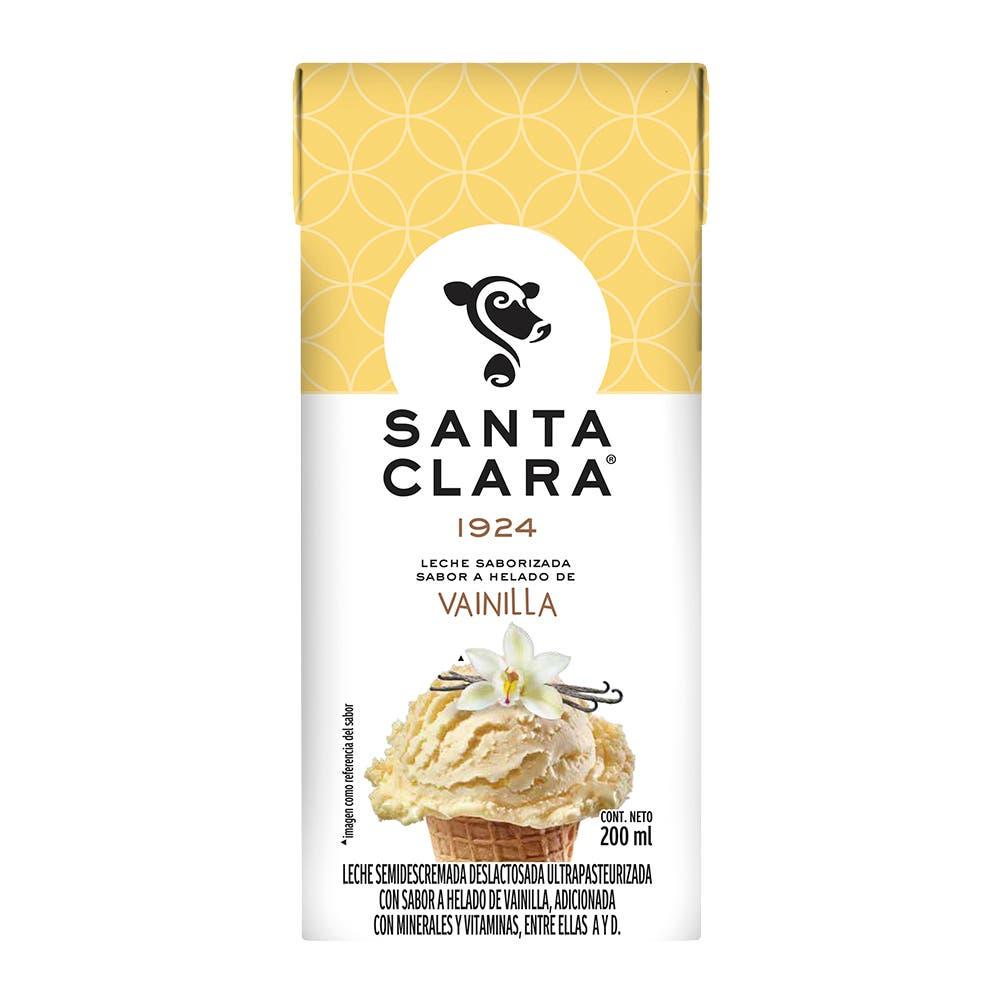
A Santa Clara vanilla ice cream flavor milk in a 200-milliliters cardboard carton